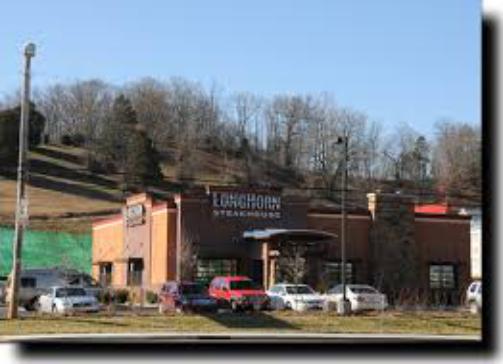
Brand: LongHorn Steakhouse
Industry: Food